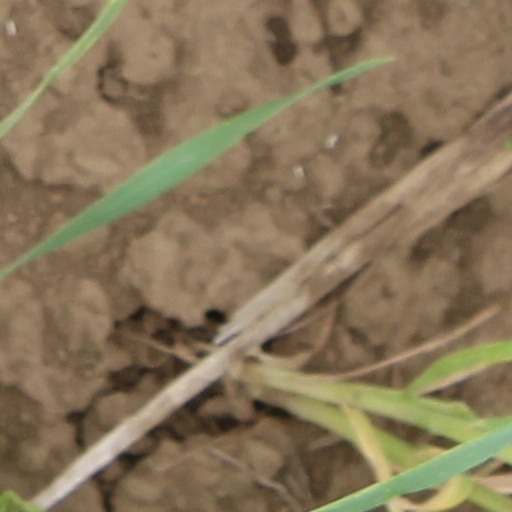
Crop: wheat